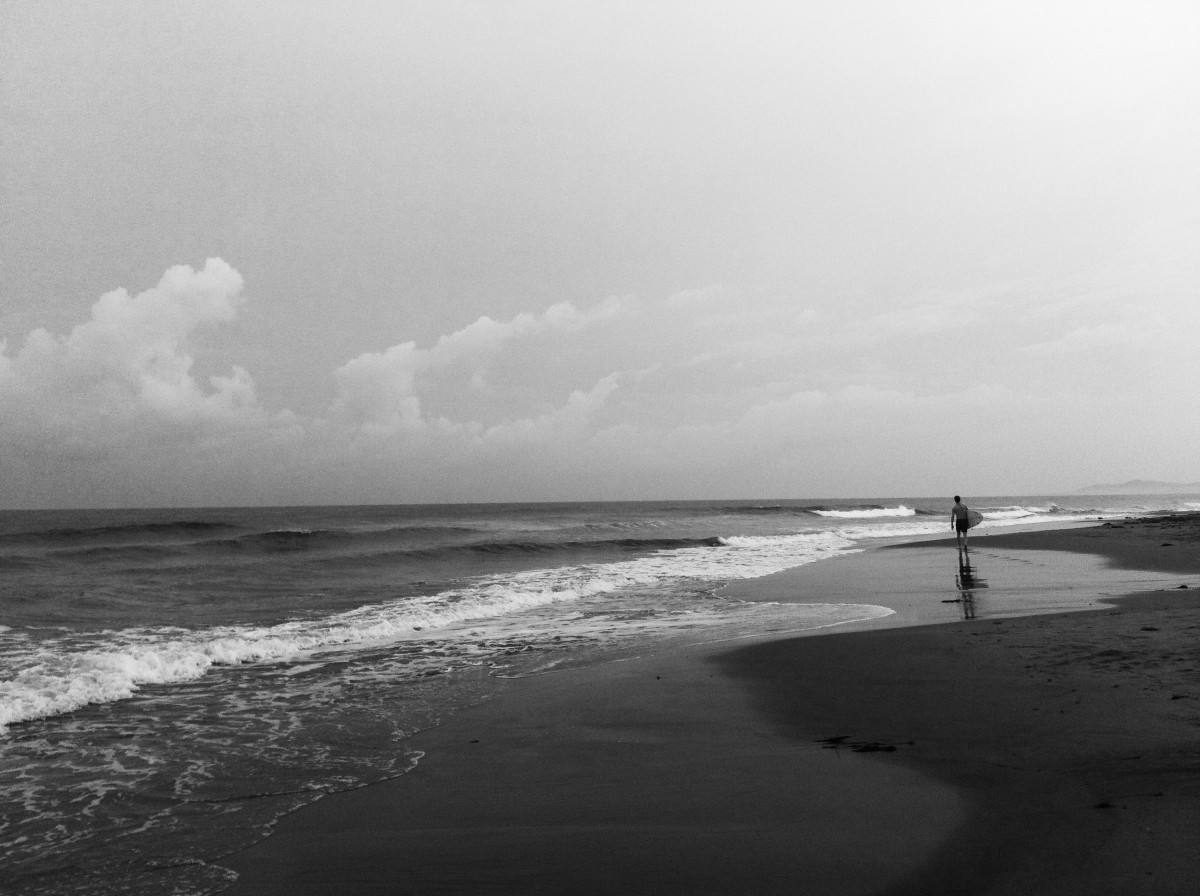
Tags: landscape, sea, coast, sand, ocean, horizon, cloud, black and white, shore, surf, weather, bay, body of water, monochrome photography, mudflat, atmospheric phenomenon